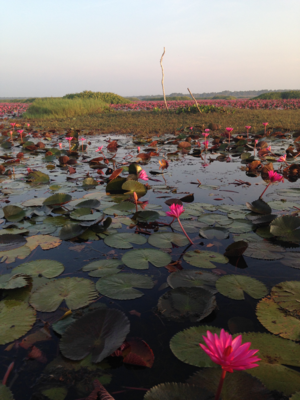
Cet article recense les zones humides de Thaïlande concernées par la convention de Ramsar.